M876 motorway

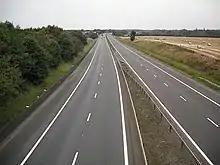
The M876 motorway near to Stenhousemuir

The M876 motorway is a motorway in Scotland. The motorway runs from Denny to Airth in the Falkirk council area, forming an approach road to the Kincardine Bridge. It was opened in 1980.